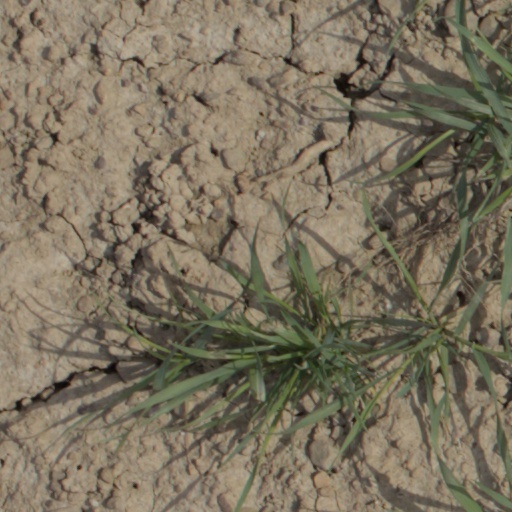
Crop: wheat